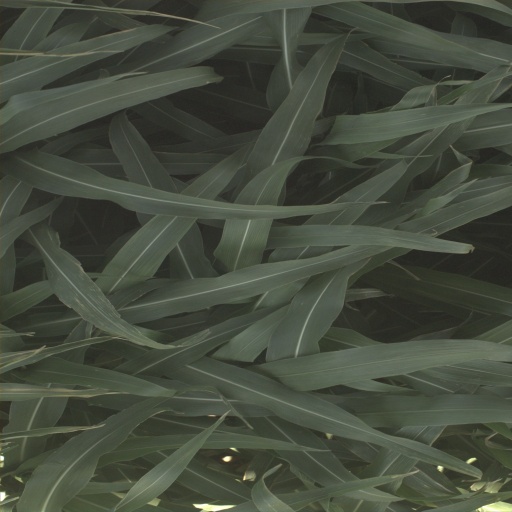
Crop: sorghum